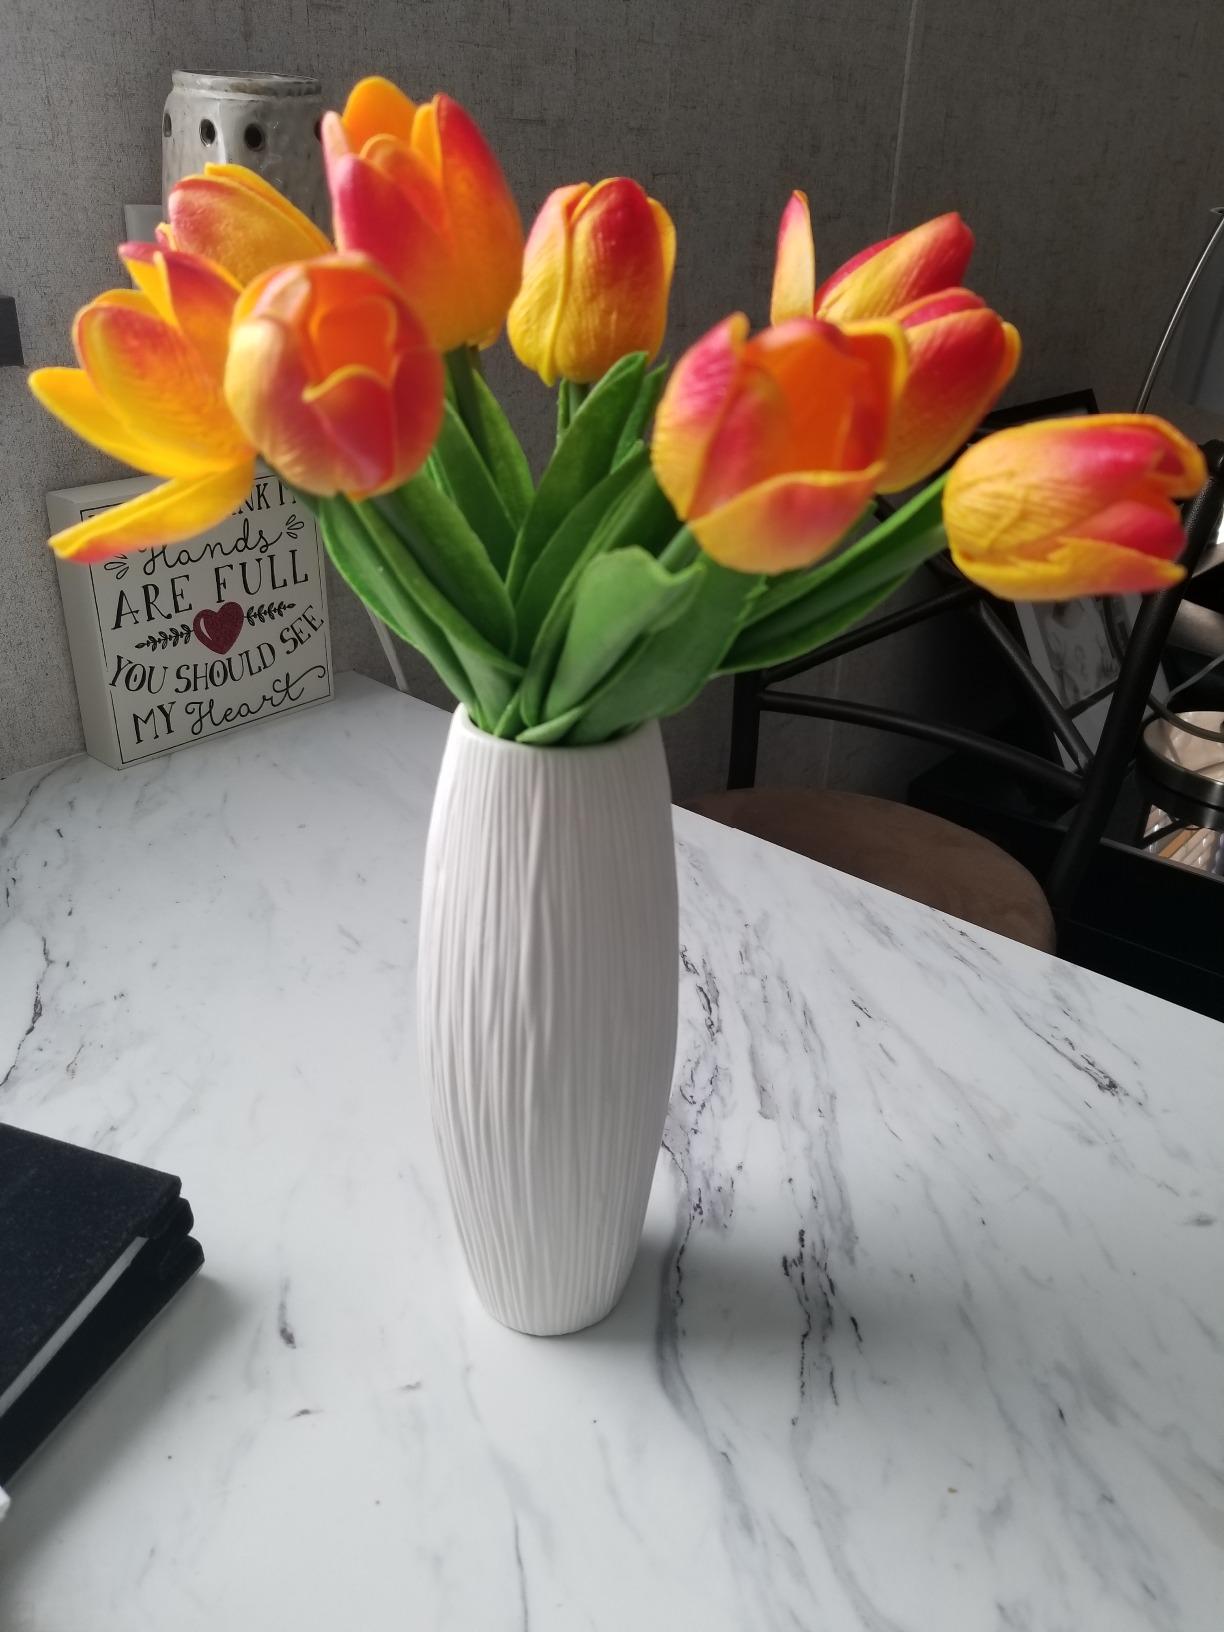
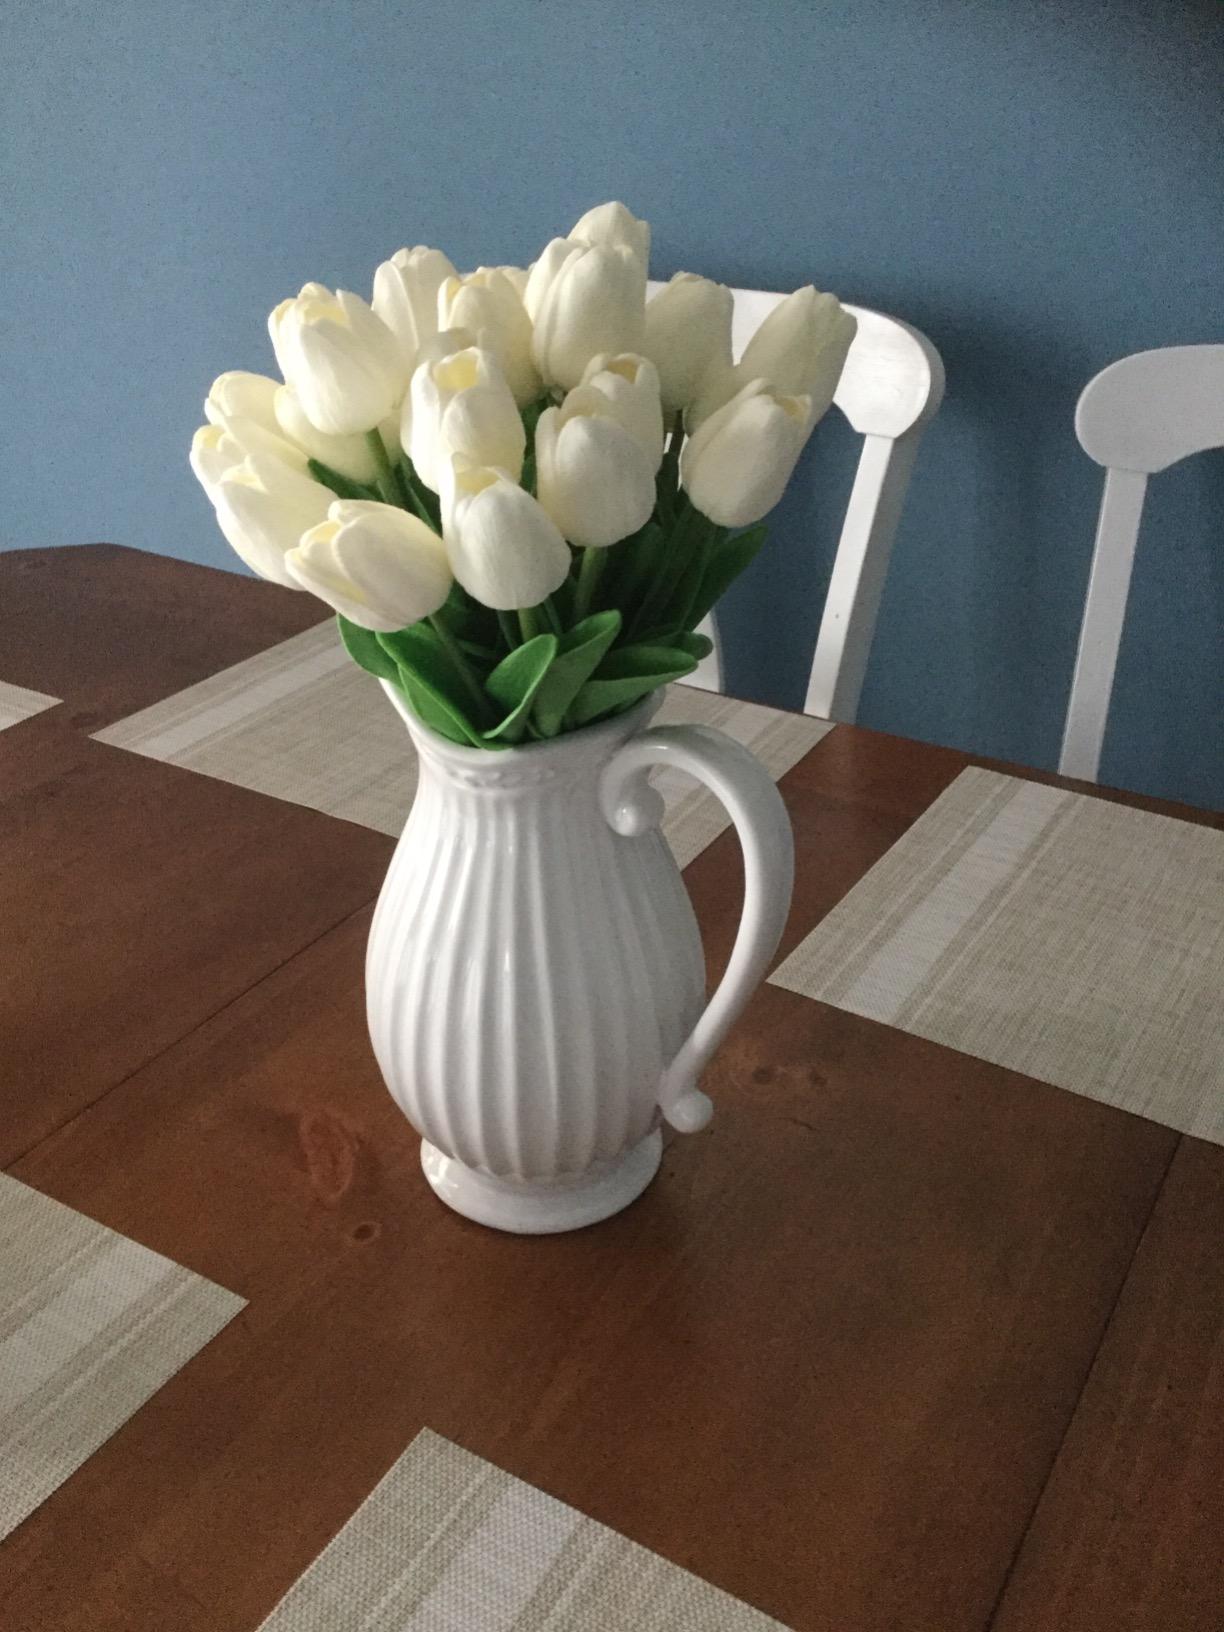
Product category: vase
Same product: no